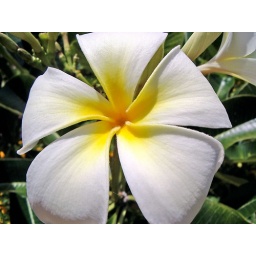
Photos of the beautiful plants and flowers in our garden.